Puni Puni Poemy

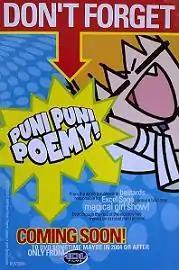
"Puni Puni Poemy" was advertised in North America as a successor to "Excel Saga".

The introductory sequence shows Poemy fighting shadowy figures of various other magical girls such as Usagi Tsukino from "Sailor Moon", Tickle from "Majokko Tickle", Utena from "Revolutionary Girl Utena", Megu and Non from "Majokko Megu-chan", Sakura Kinomoto from "Cardcaptor Sakura", Sally, from "Sally, the Witch" (considered to be the first magical girl in Japanese animation) and for some reason Mahoro from "Mahoromatic" despite her not being a magical girl.